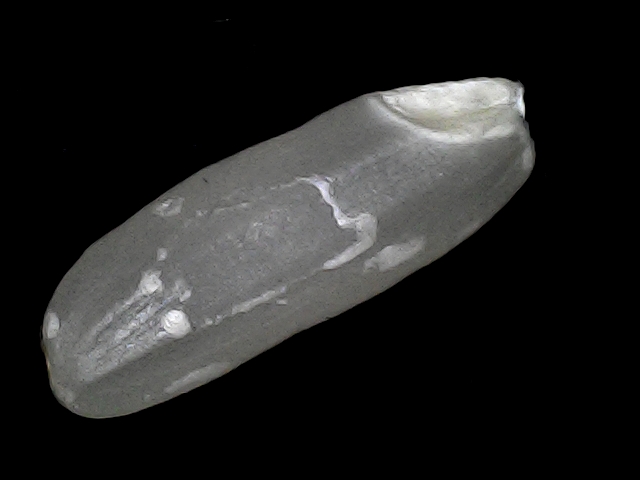
Rice variety: BD30